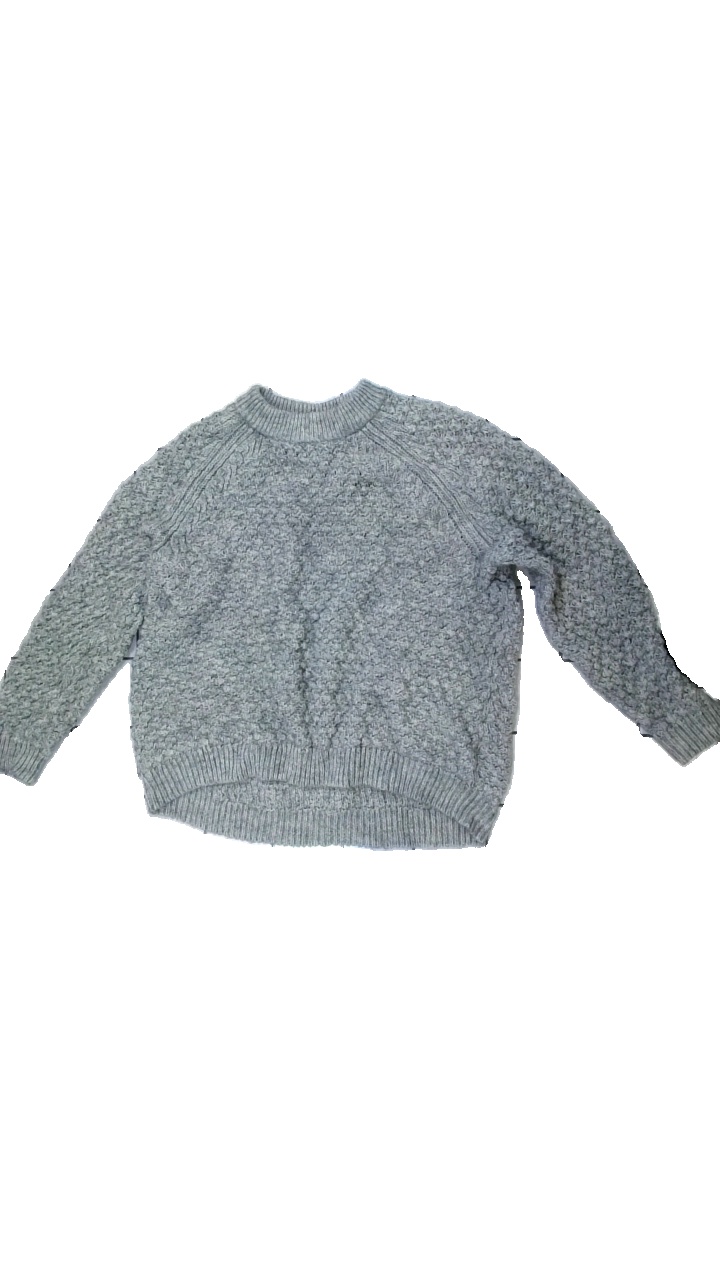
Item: Sweater (Ladies)
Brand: H&m
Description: grey knitted sweater
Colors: Grey
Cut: Regular, C-collar
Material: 69% Acryl 31% Nylon
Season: All
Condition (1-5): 5
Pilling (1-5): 5
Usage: Reuse
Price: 100-150